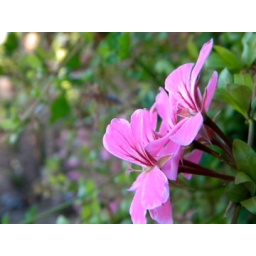
Flower in San Diego - this was part of an entire wall of vines with blue and pink flowers. Gorgeous.